Thomas Andrews

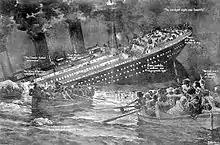
Illustration of the sinking of the "Titanic"

Andrews and Ismay were present at the launch of Boat No.7, and they moved on to help at boat No.5. Fully aware of the short time the ship had left and of the lack of lifeboat space for all passengers and crew, he urged people into the lifeboats in the hope of filling them with as many people as possible. He motioned Eleanor Cassebeer into Boat No.5; when asked why he did not get in, he replied, "No, women and children first". John and John "Jack" Borland Thayer III ran into Andrews; the father asked Andrews what the situation was; Andrews replied quietly that he did not give the ship "much over an hour to live". "Titanic" sank at 2:20 a.m, on April 15. Andrews perished along with more than 1,500 others; his body was never recovered.